River Orrin

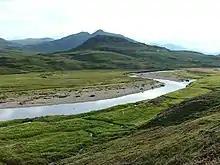
River Orrin upstream of the Orrin Reservoir

The River Orrin is a river in former Ross-shire, Highland, northern Scotland. It drains to the Cromarty Firth on the east coast.